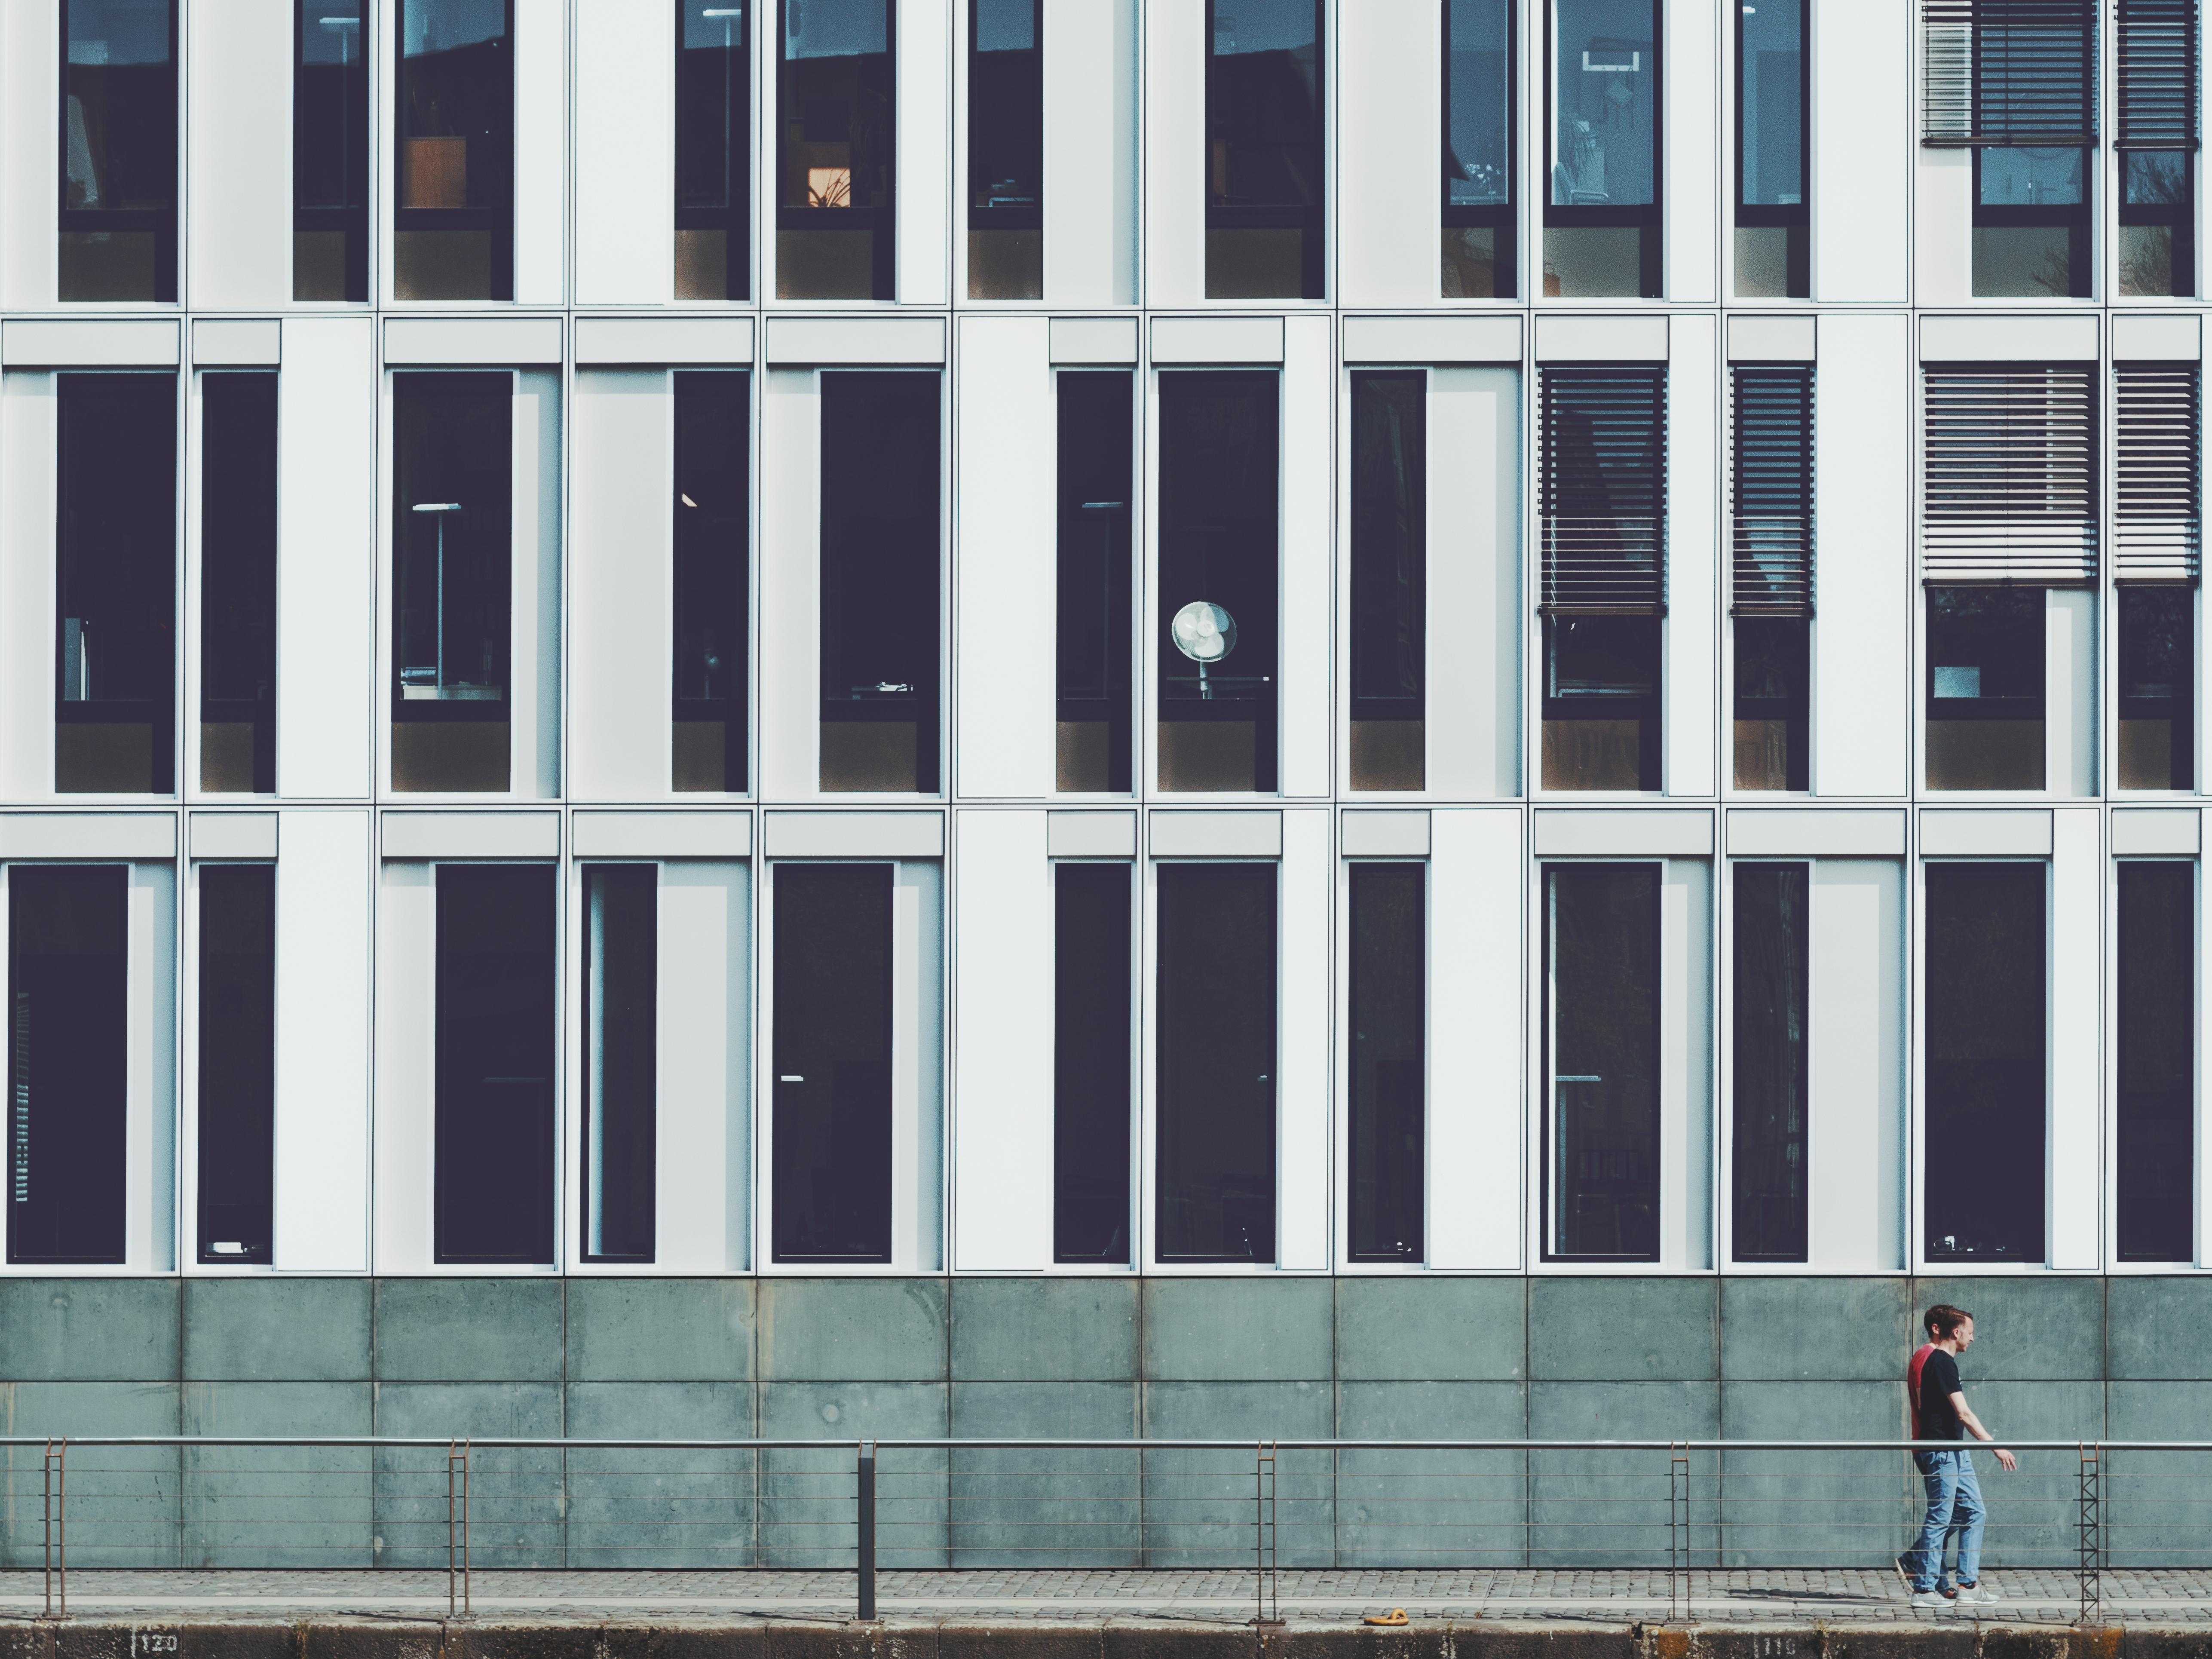
architecture, window, skyscraper, wall, line, facade, blue, tower block, shape, urban area, window covering